Alyaksandr Lebedzew

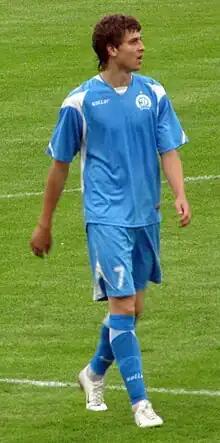
Lebedzew with Dinamo Minsk

Alyaksandr Heorhiyevich Lebedzew (born 14 April 1985) is a Belarusian former professional footballer who played as a forward.